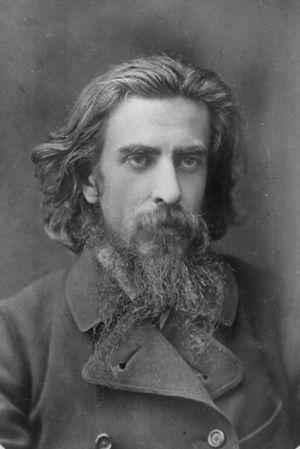
Le roman Les Frères Karamazov témoigne de la richesse de l'imagination de Fiodor Dostoïevski. Celle-ci est fécondée par de nombreuses idées, des images et des épisodes qui sont empruntés à des réalités apparues bien avant le début de l'écriture du roman. Les premières d'entre elles se retrouvent déjà dans l'œuvre de l'écrivain en 1846, alors que la première édition séparée du roman date de 1880. Dans les années 1850, Dostoïevski rencontre en prison Dmitri Ilinski, dont l'histoire personnelle est devenue la base de l'intrigue du roman. Dans les années 1850, plusieurs personnages sont d'une manière ou d'une autre des précurseurs des héros du roman de 1880 Les Frères Karamazov. À l'automne 1874, alors qu'il écrit «L'Adolescent», il inscrit dans une de ses notes de travail le plan du roman Les Frères Karamazov. En octobre 1877, il écrit qu'il va entreprendre « une œuvre unique qui a été réalisée […] imperceptiblement et involontairement ».
Vladimir Sergueïevitch Soloviev, plus rarement Solovev ou Soloviov, né à Moscou le 16 janvier 1853 et mort à Ouskoïe près de Moscou le 31 juillet 1900, est un philosophe et poète russe.